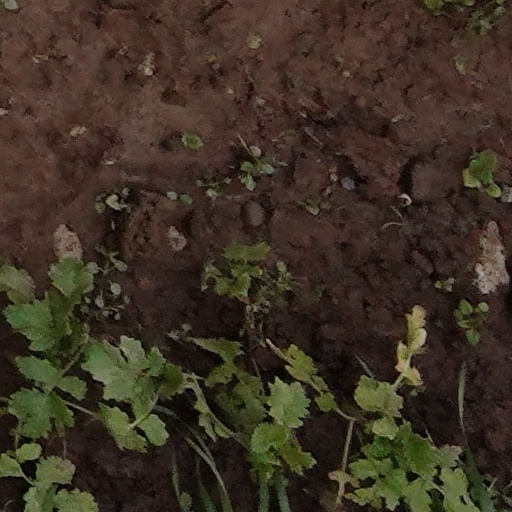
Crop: wheat